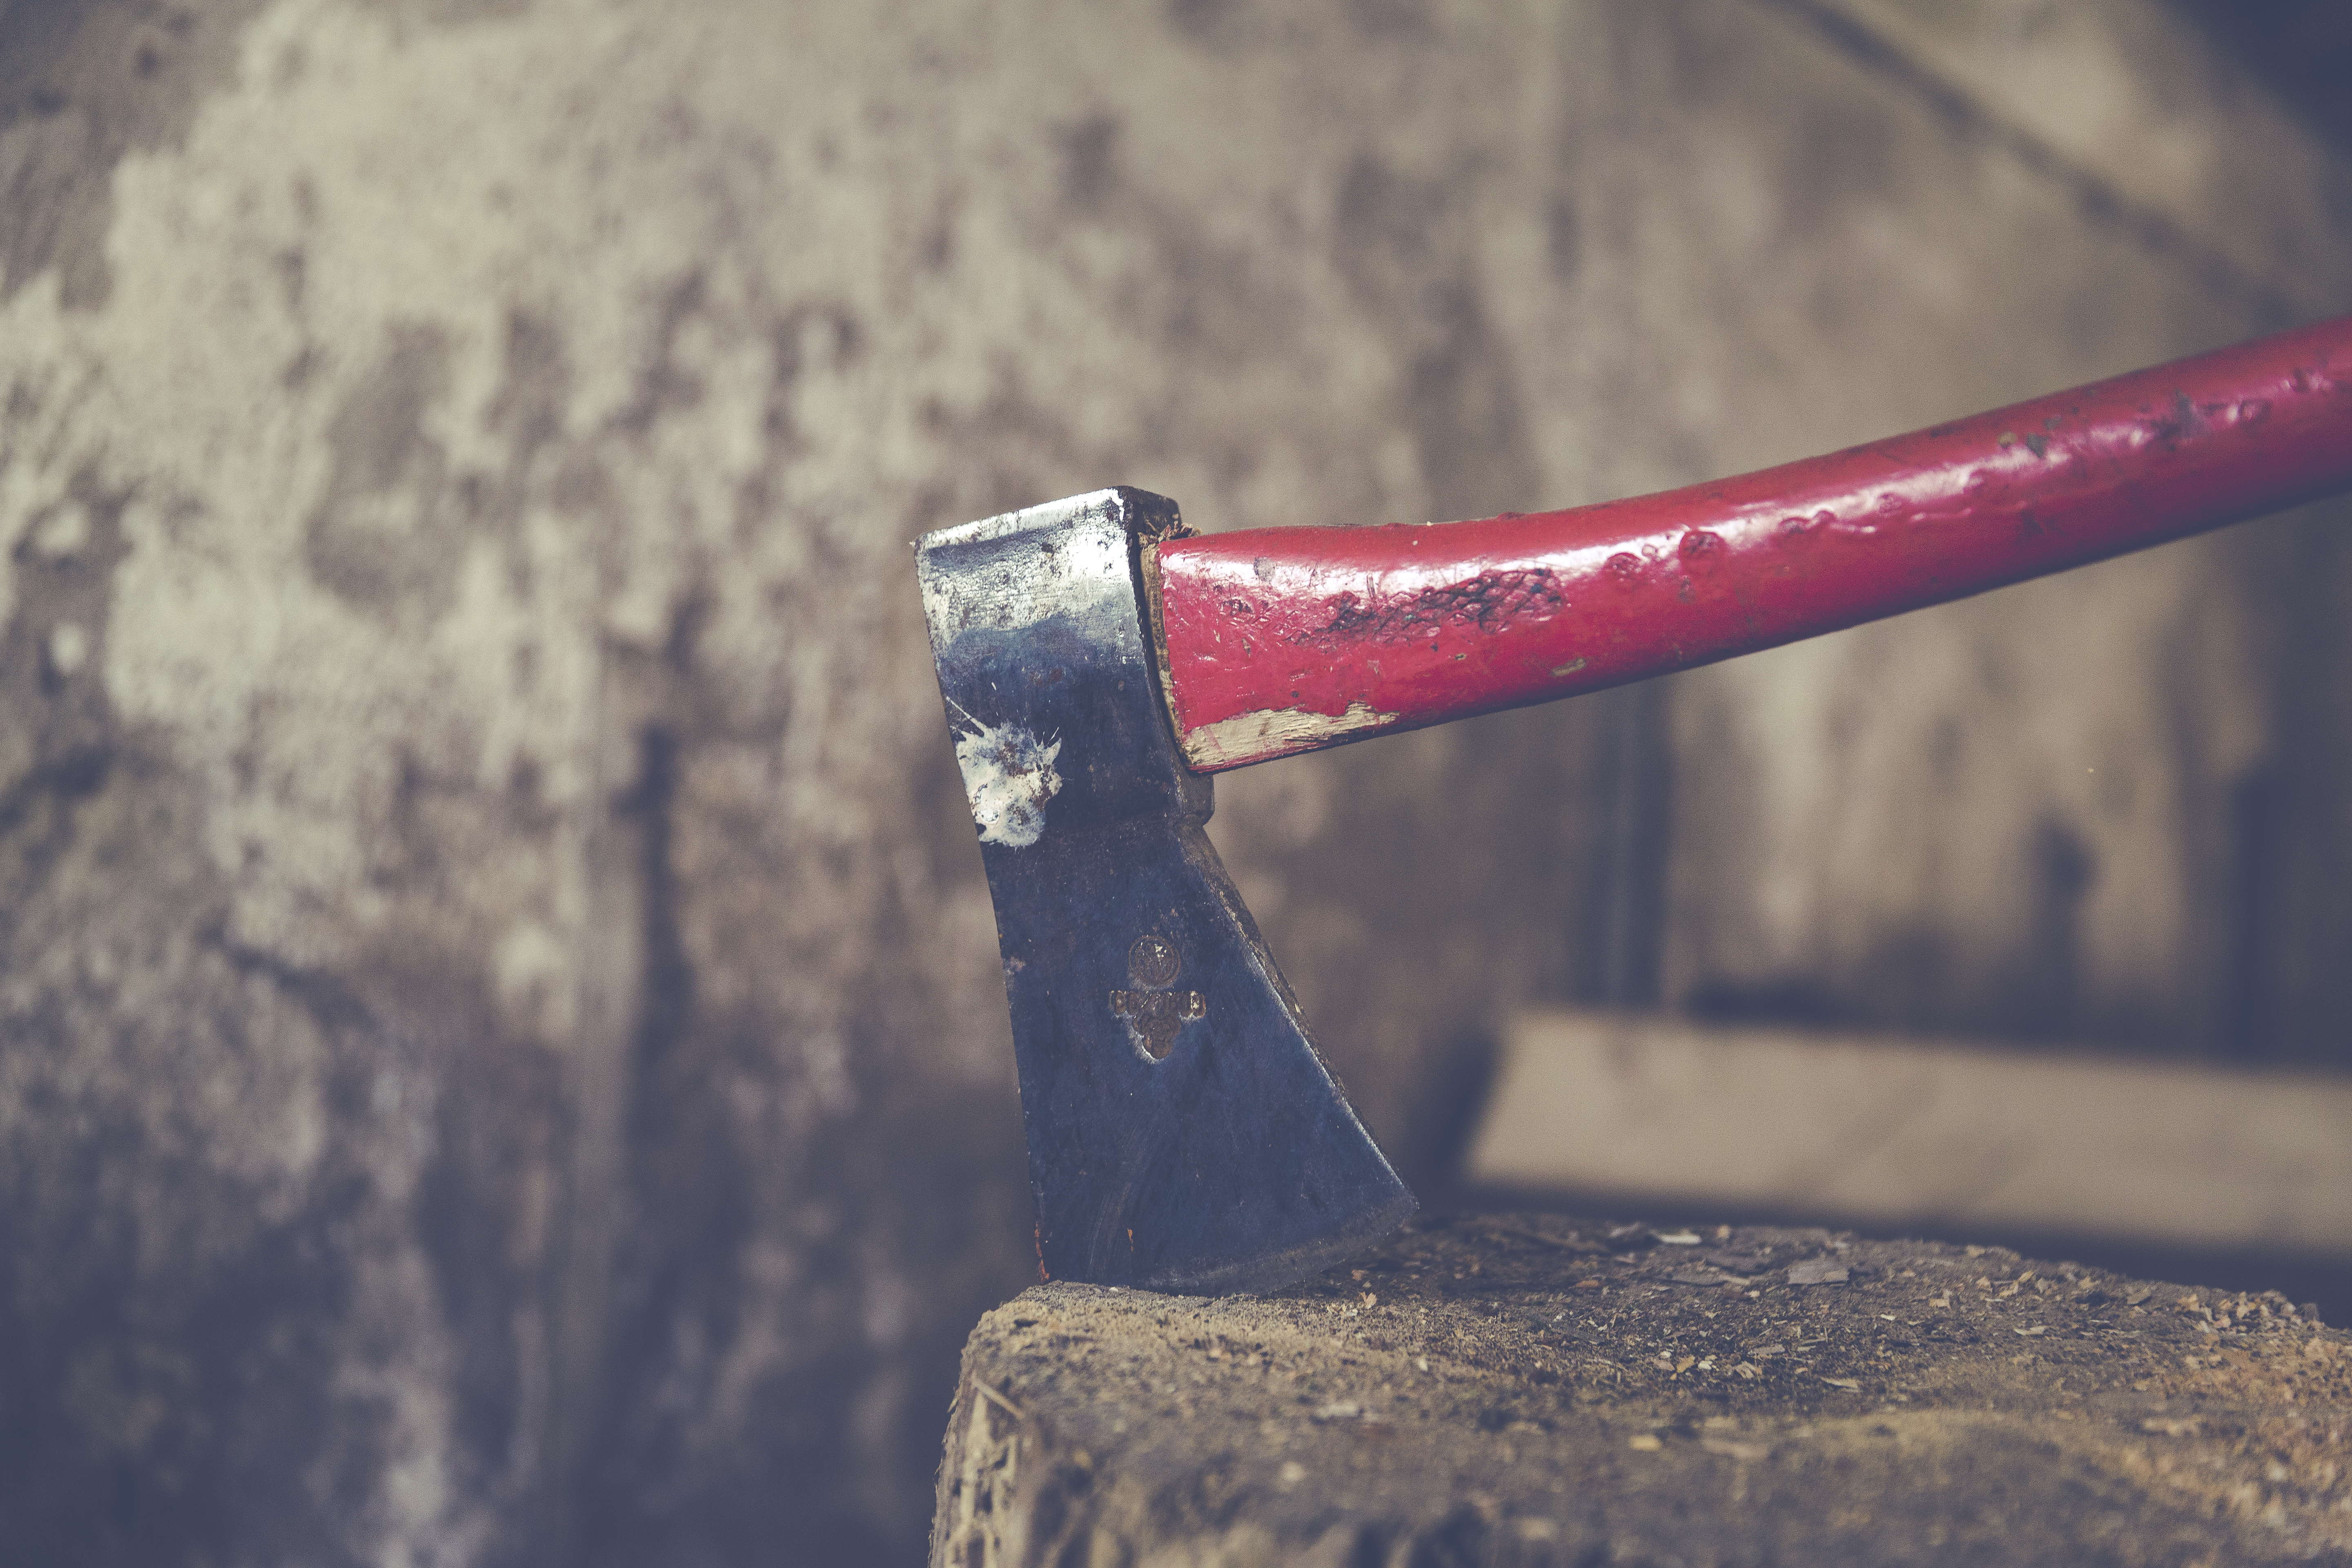
tree, wood, trunk, wall, tool, steel, dry, red, vehicle, color, blue, firewood, stack, material, axe, cut, close up, outdoors, hardwood, iron, chop, macro photography